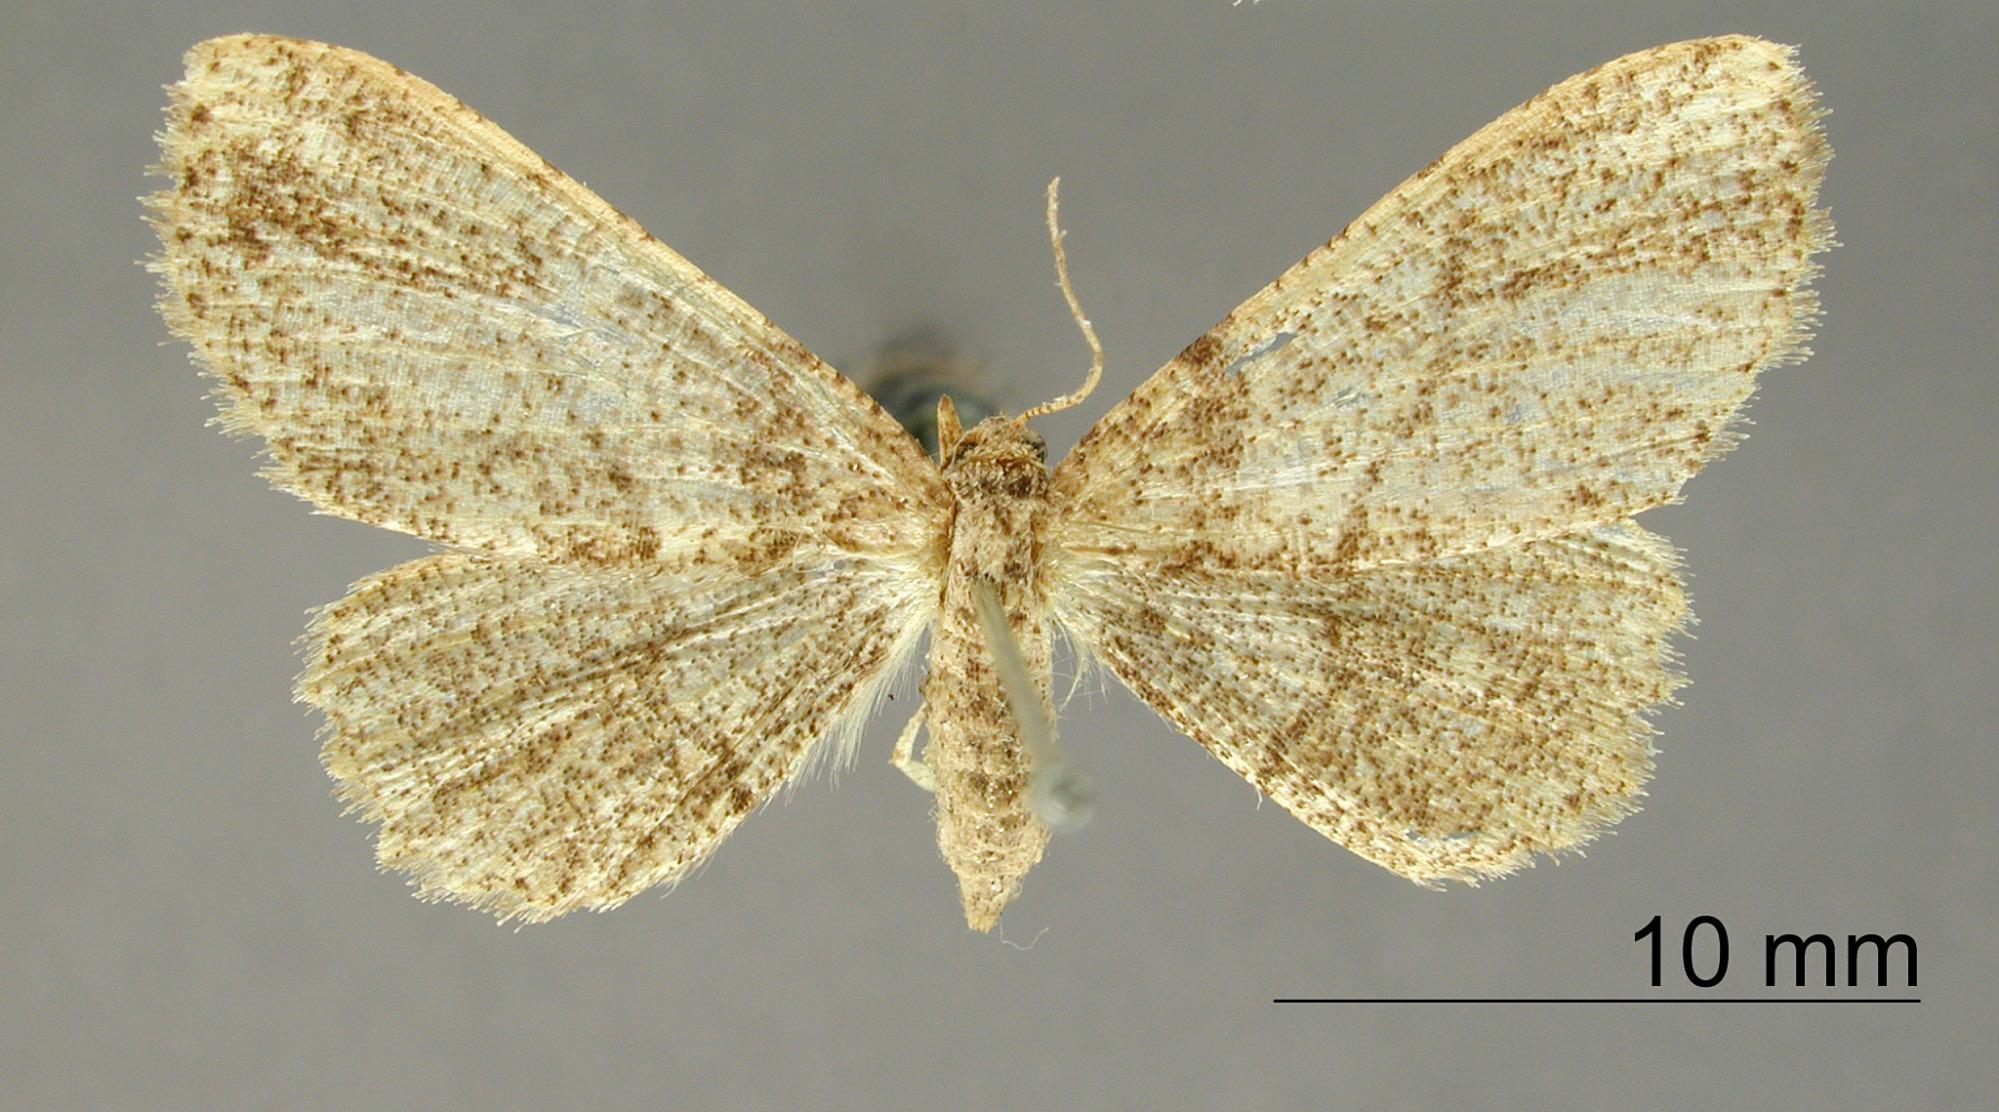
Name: Tephrosia giatoma
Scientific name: Tephrosia giatoma Schaus, 1901
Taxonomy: Animalia, Arthropoda, Insecta, Lepidoptera, Geometridae, Ennominae
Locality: Jalapa, Mexico, Mexico